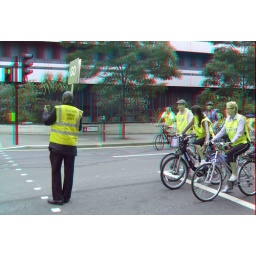
London Skyride 2010 Stop in anaglyph 3D stereo red cyan glasses to view